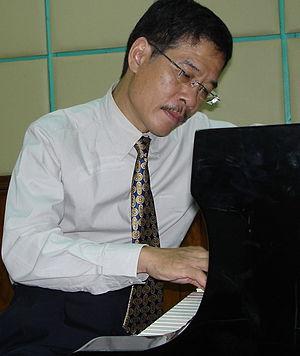
Đặng Hữu Phúc est un pianiste et compositeur vietnamien. Diplômé du Conservatoire de Hanoi, Il est connu pour ses nombreuses musiques de films. Il a remporté le prix « meilleure musique » en 2005 lors de la 8ᵉ Festival international du film de Shanghai pour son travail sur le film Le Temps révolu de Hồ Quang Minh, tiré du roman du même nom de Lê Lựu.